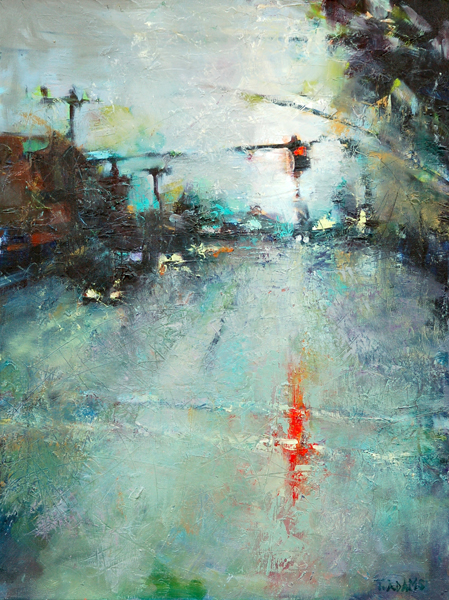
Texture: sprinkled